ChampCar Endurance Series

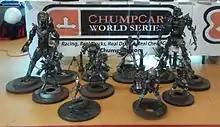
Trophies awarded to podium finishers at the 2011 National Chumpionship.

The top three finishers on laps in each race are recognized with a trophy and a credit toward future participation in the series. Top finishing teams are awarded "Race Credits" for discounts to future races. Additional awards may be given for notably good (or bad) driving, especially dedicated repair work, or good overall spirit. Overall spirit is specially recognized by the Spirit of ChampCar Award, given to the team in the race that the organizers feel best exemplifies the competitive spirit of the series.